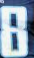
Number: 8